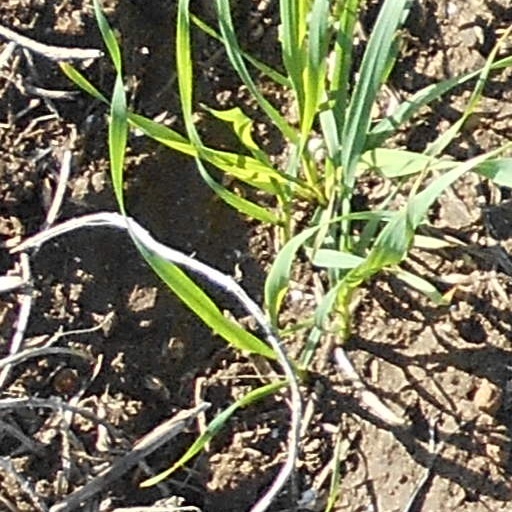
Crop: wheat